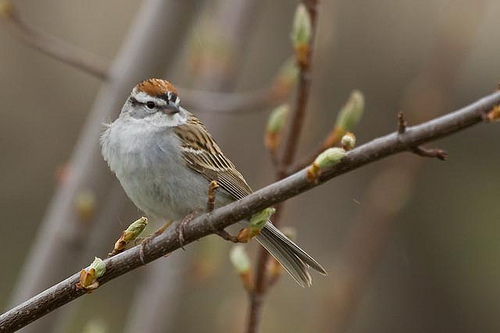
this is a grey bird with a brown crown and his beak is short and pointed.
a small bird with a red head, white eye rang, and grey breast belly and tarsus.
this is a small bird with white belly feathers and brown wings.
a bird with a short pointed cylindrical bill with a brown crown
this white breasted bird has long brown wings with black stripes.
this small bird has a gray breast, brown and black striped wings, and a brown cap.
the crown is brown with black patches, the belly is white while the coverts are brown.
a small bird with brown crown, grey throat and chest, brown coverts with white secondaries.
this bird has a brown crown, a white breast, and brown wings with grey streaks.
this bird has a pointed bill, with a white breast.
Species: Chipping Sparrow